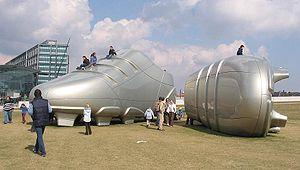
Le Walk of Ideas était le nom d'une série d'événements artistiques organisés pour la Coupe du monde de football 2006 avec pour nom « marche à travers des idées en l'Allemagne ». Entre mai et septembre 2006, six sculptures placées dans un parc de Berlin devaient représenter l'inventivité allemande.